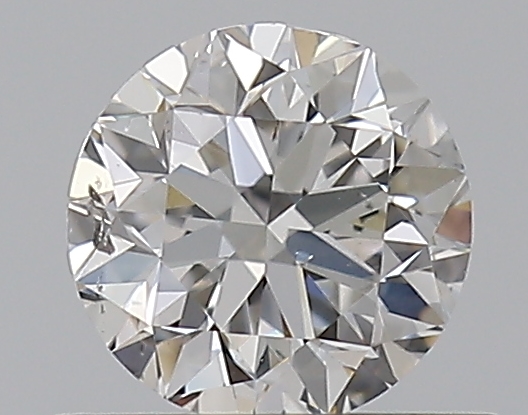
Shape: round
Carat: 0.5
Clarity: SI2
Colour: E
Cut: VG
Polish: EX
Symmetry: VG
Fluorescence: N
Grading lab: GIA
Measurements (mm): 4.86 x 4.94 x 3.19